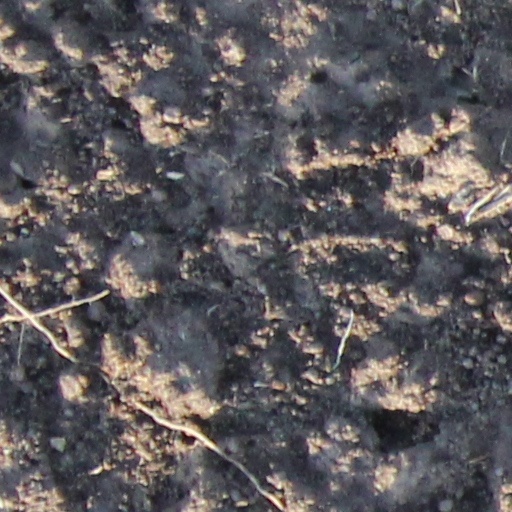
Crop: wheat